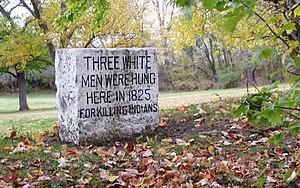
Pendleton est une municipalité américaine située dans le comté de Madison en Indiana.